George V. Ursabia Jr.

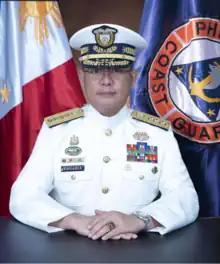
Admiral George V. Ursabia Jr. as the Commandant of the Philippine Coast Guard

Admiral George Villareal Ursabia Jr. (born September 8, 1965) is a Filipino Admiral who served as the former Commandant of the Philippine Coast Guard. He is a member of the Philippine Military Academy "Hinirang" Class of 1987. Prior to his appointment, he served as commander of the Coast Guard Marine Environmental Protection Command, and the Task Group Laban COVID-19 (Water Cluster) under the Joint Task Force COVID Shield.